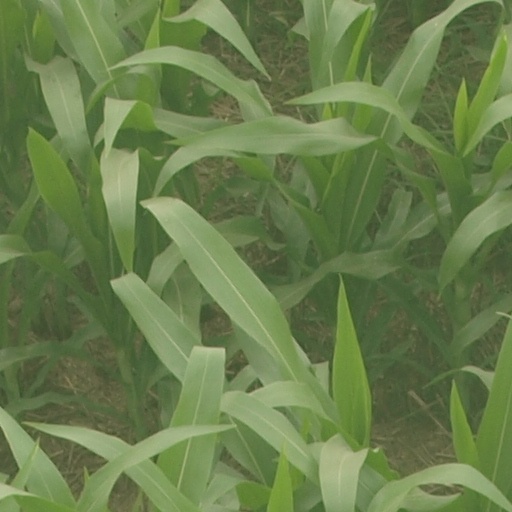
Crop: maize; corn